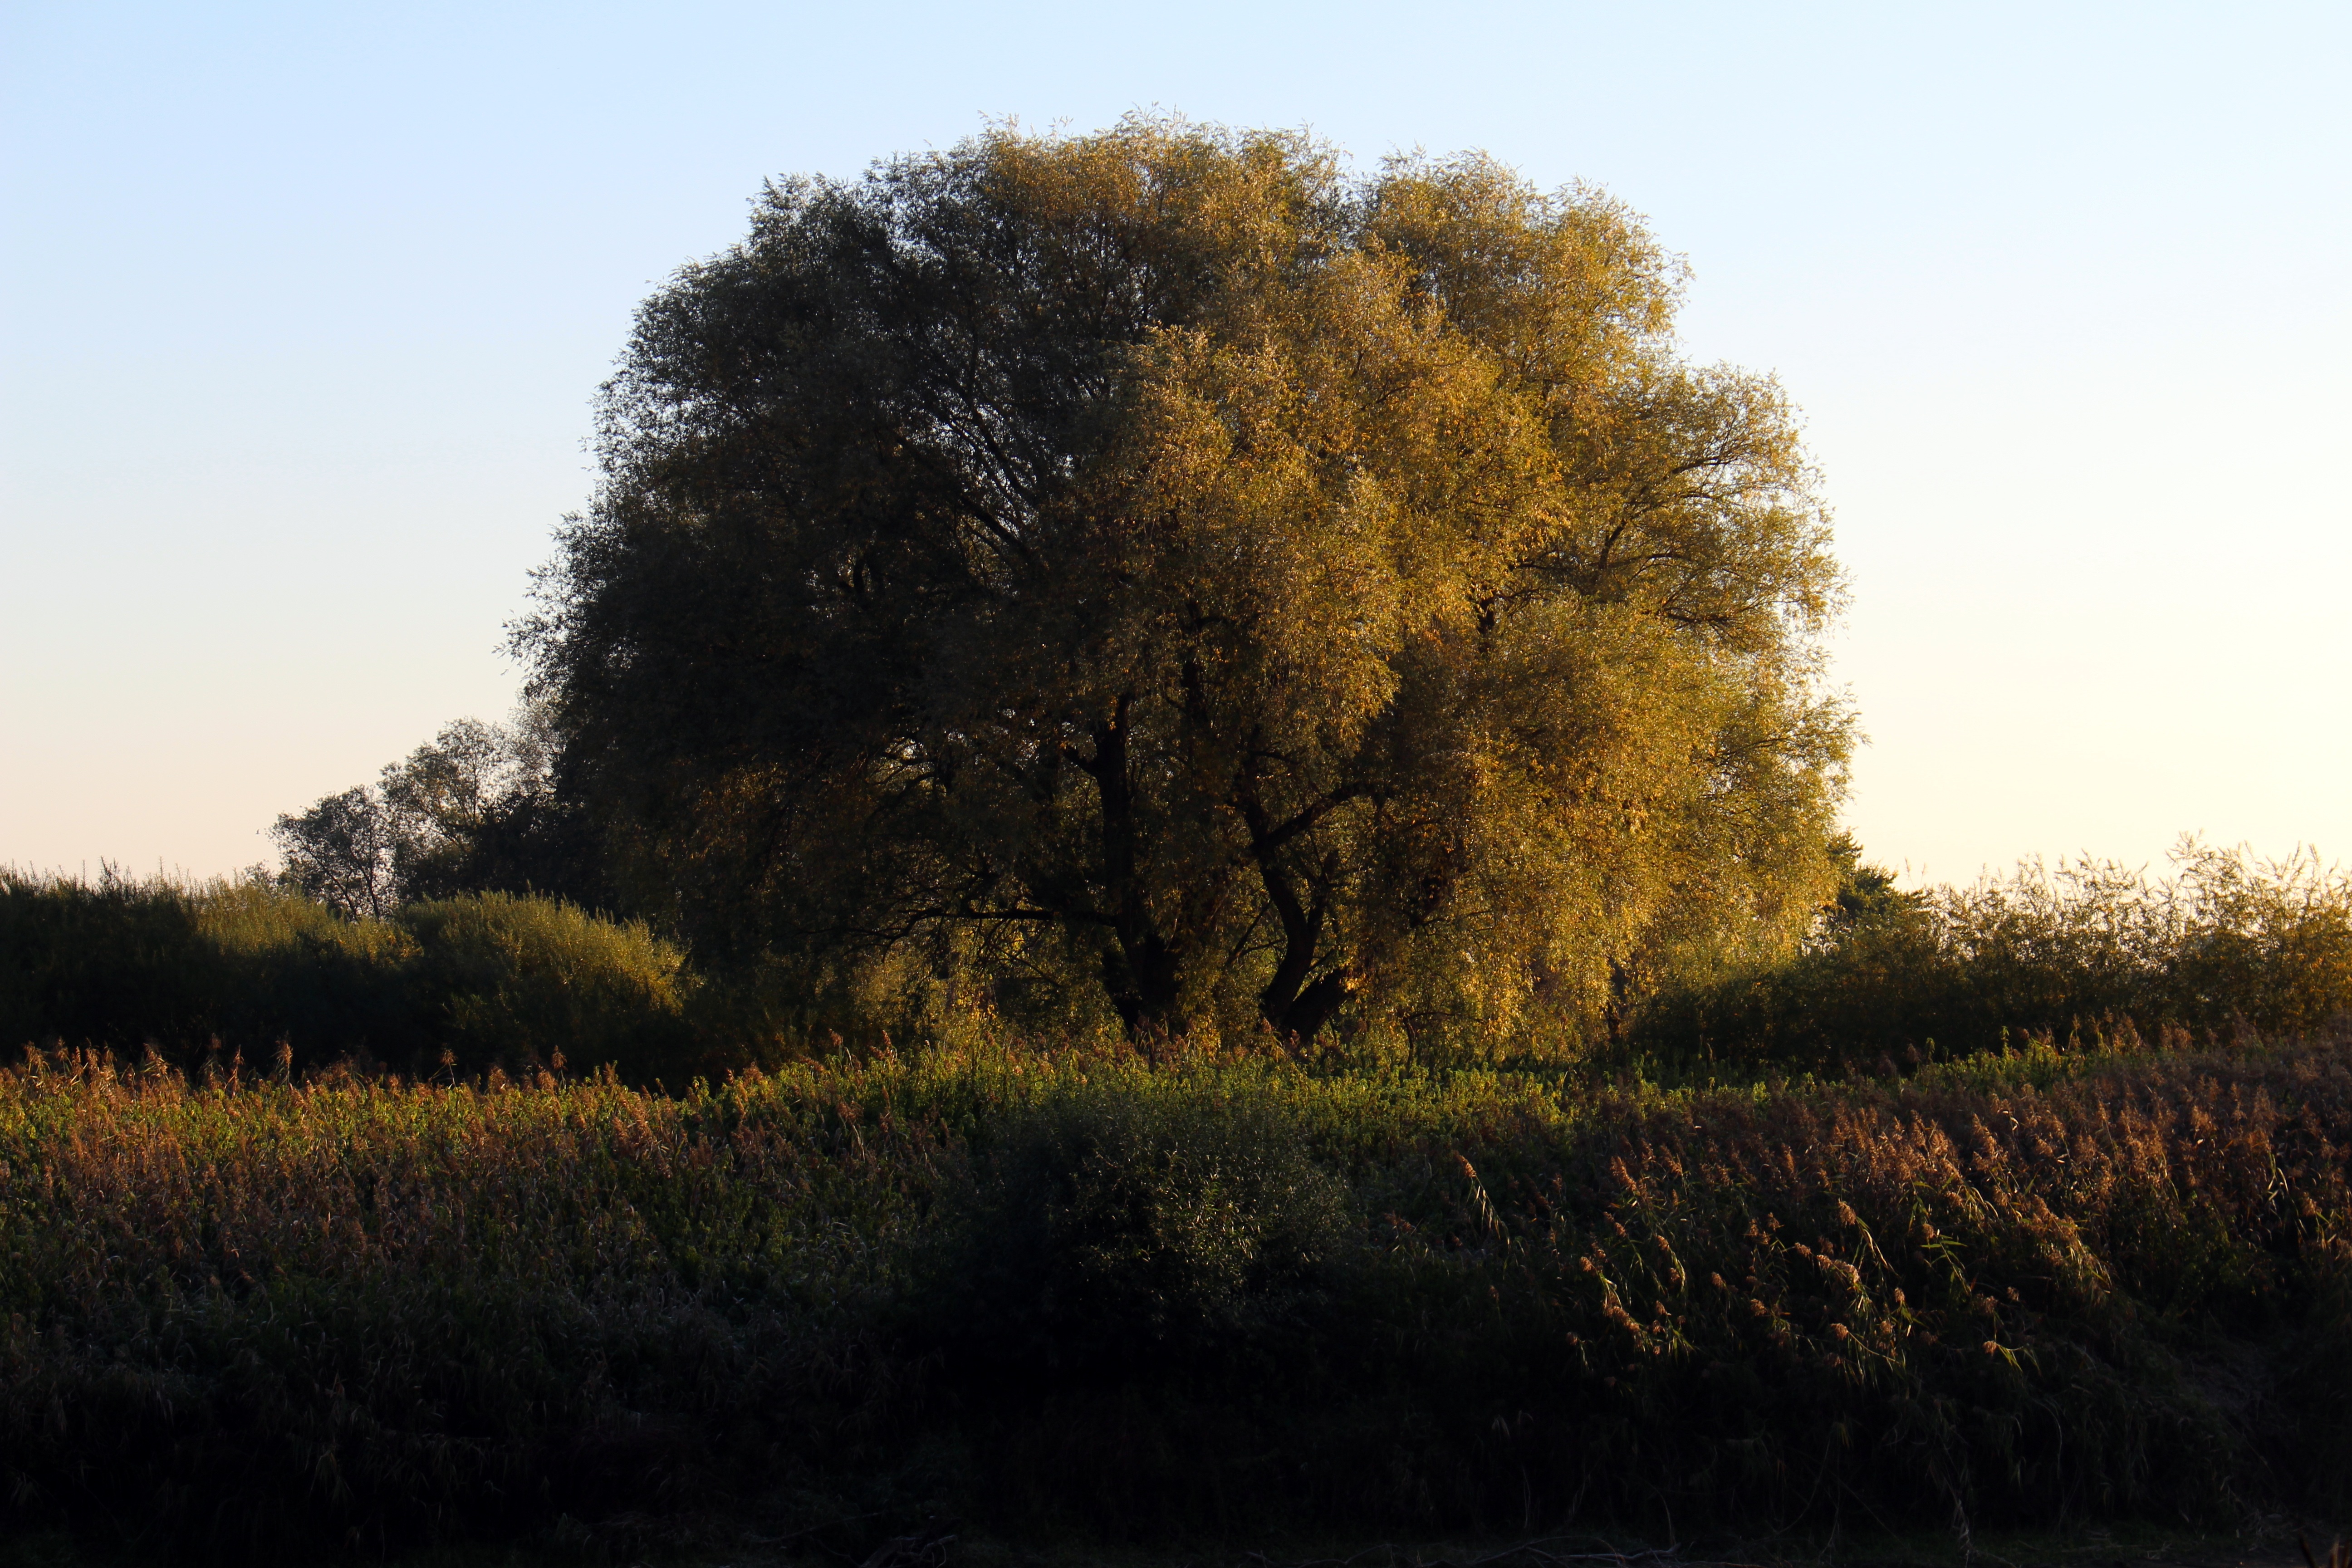
landscape, tree, nature, forest, grass, plant, sky, sunrise, sunset, mist, field, meadow, prairie, sunlight, morning, leaf, hill, flower, dawn, dusk, evening, green, autumn, season, woodland, elbe, rural area, nature reserve, atmospheric phenomenon, woody plant